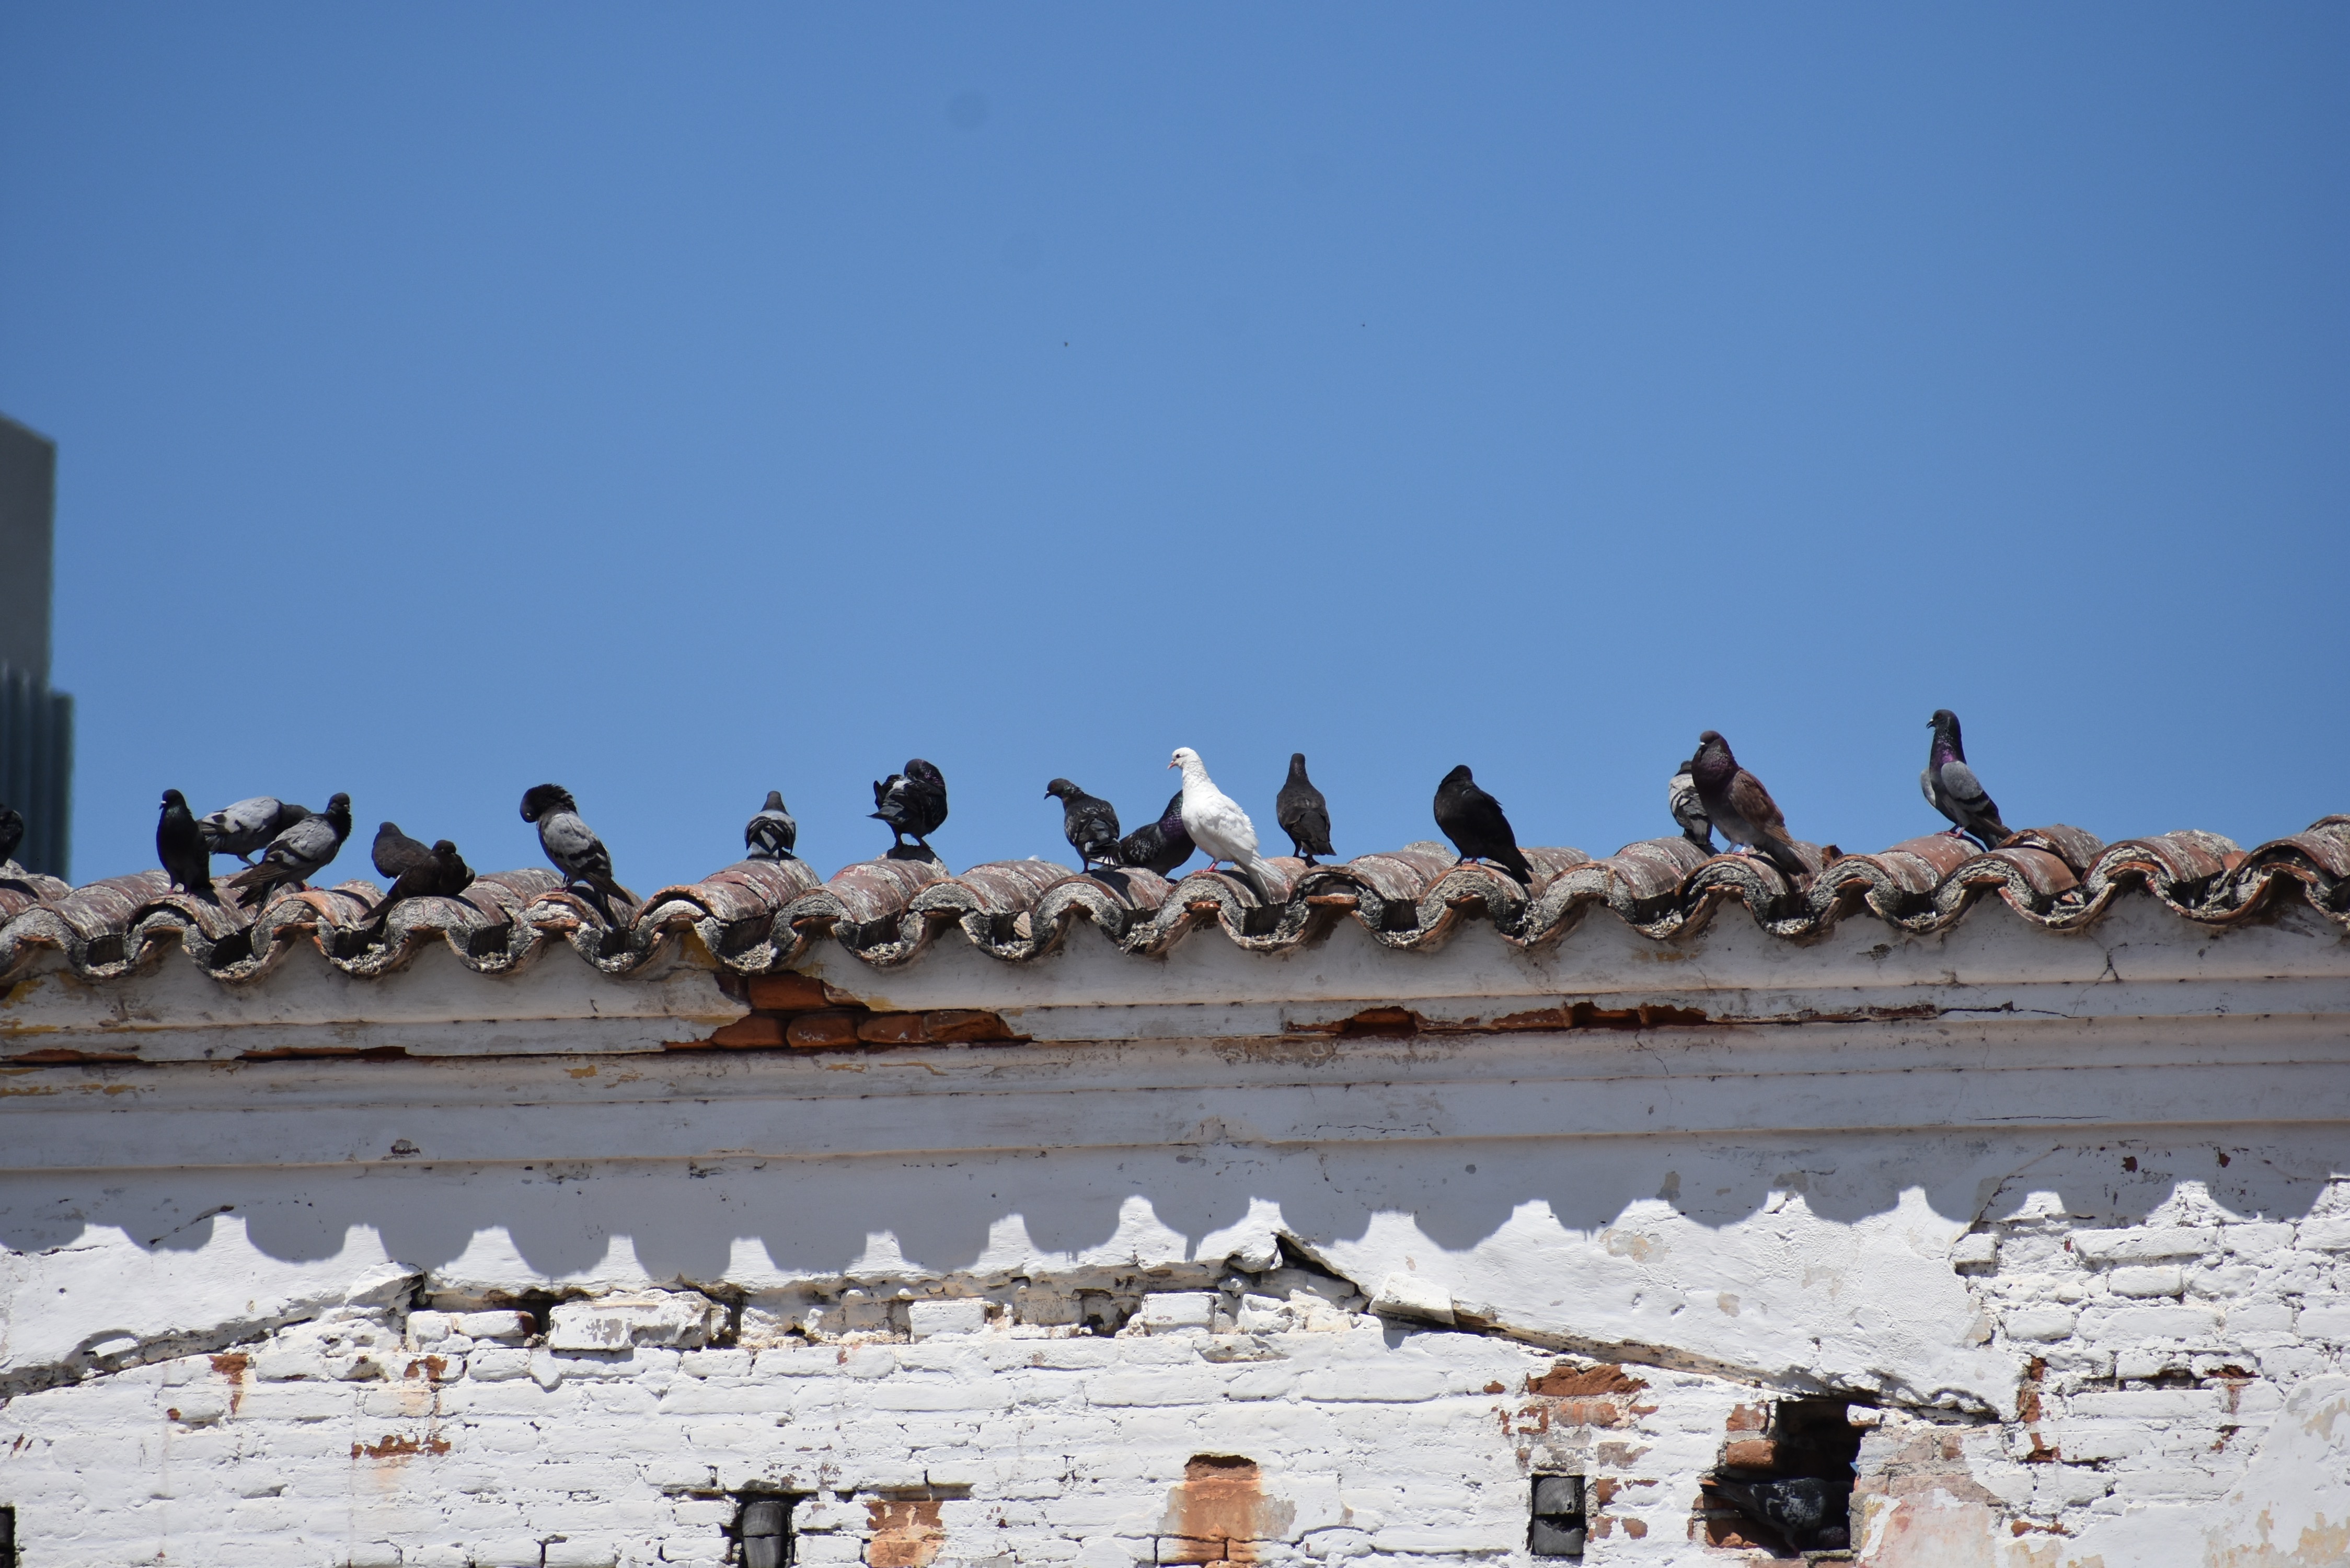
animals, sky, sea, bird, water, seabird, sand